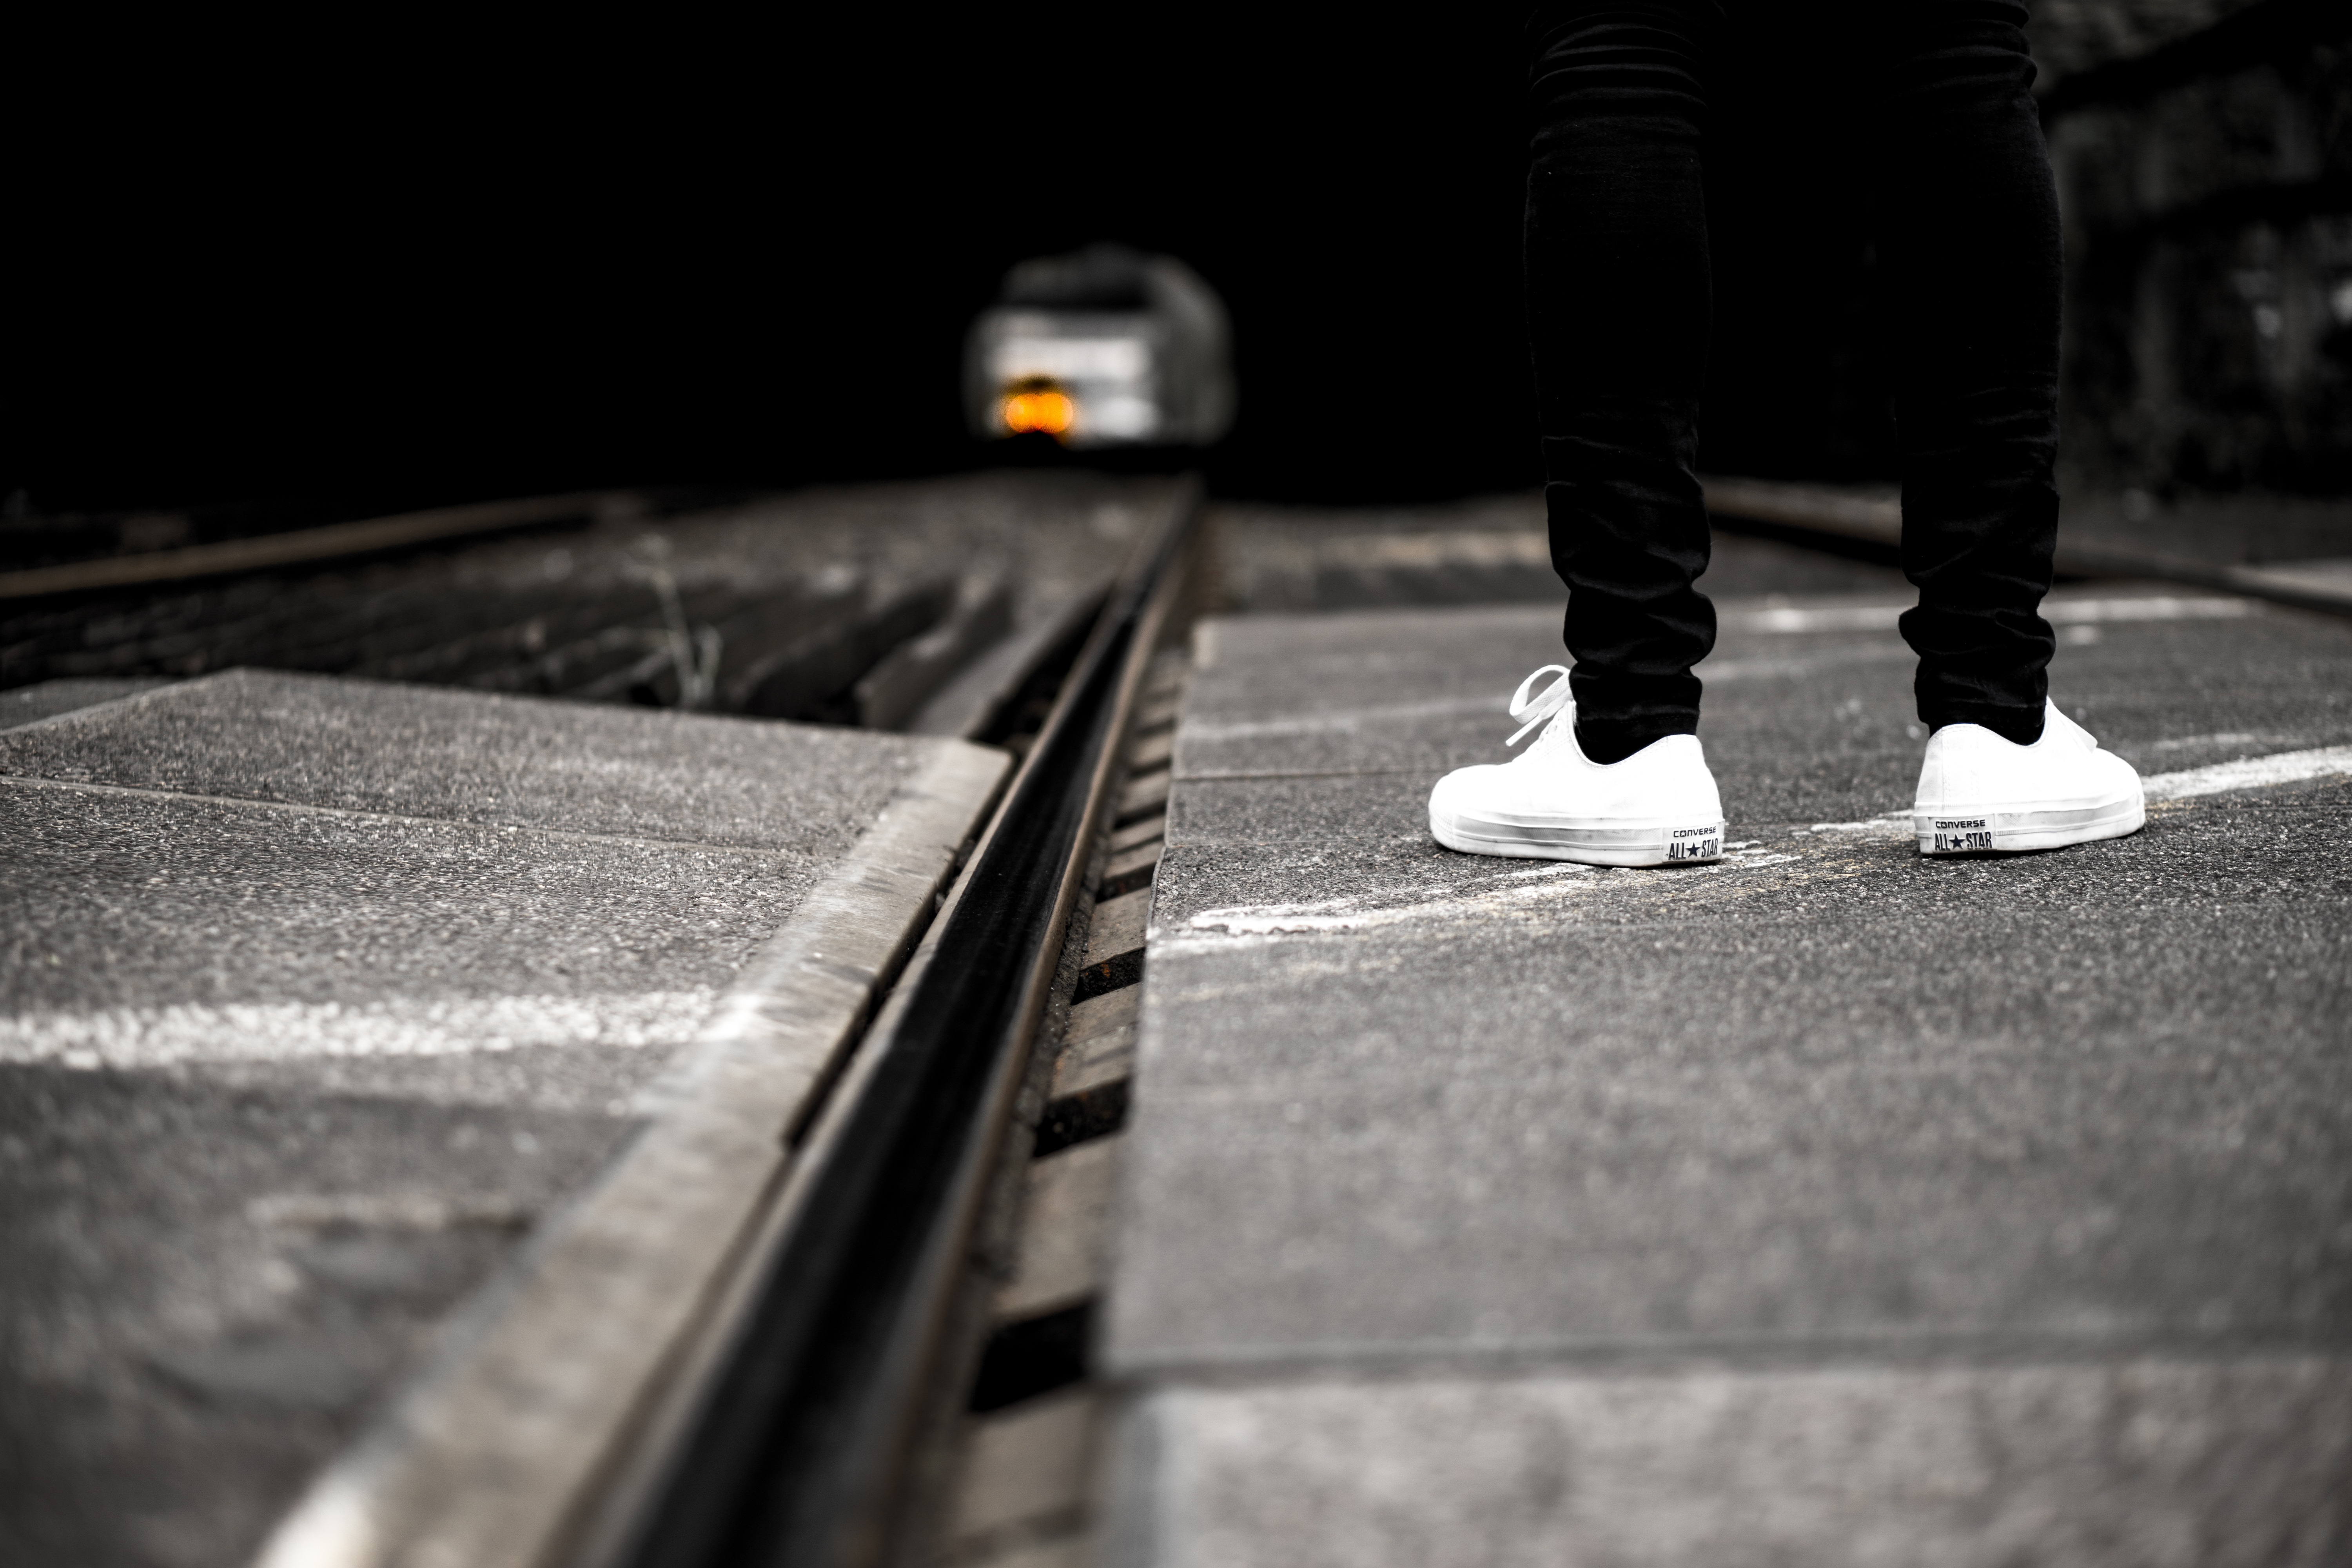
man, person, light, black and white, railway, white, feet, train, male, guy, standing, waiting, young, foot, fashion, black, monochrome, hipster, shoes, blackandwhite, stand, legs, still, style, hip, trendy, monochrome photography